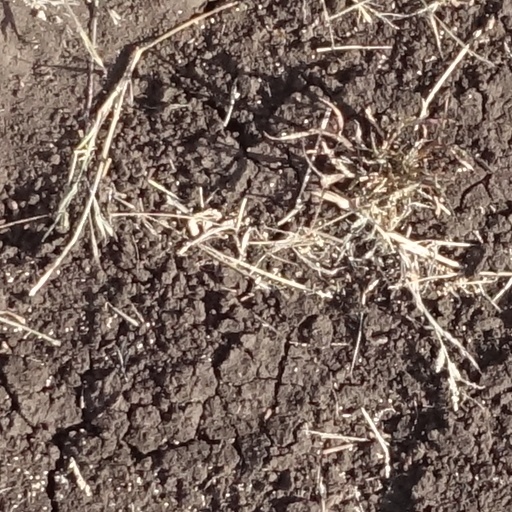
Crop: sorghum